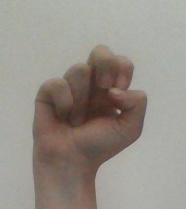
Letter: gaaf